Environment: real
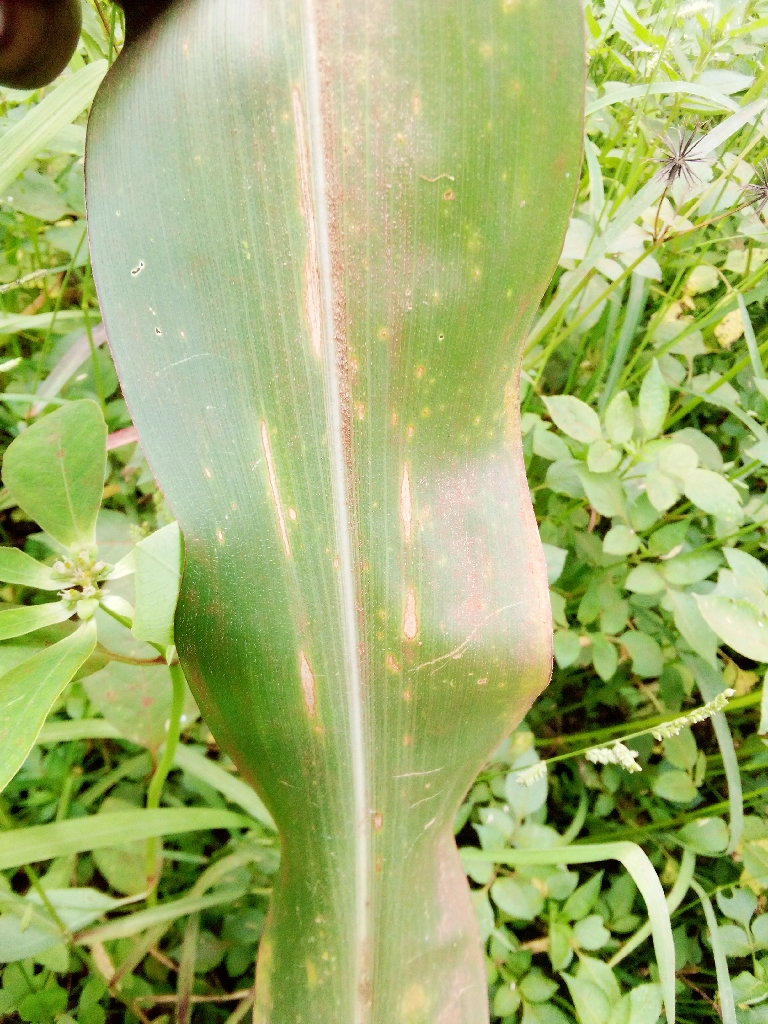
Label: northern_corn_leaf_blight